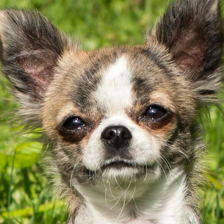
Label: animals